Unicorn bubble

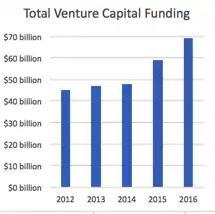
Venture capital funding values per year from 2012 - 2016 in USD

A unicorn bubble is a theoretical economic bubble that would occur when unicorn startup companies are overvalued by venture capitalists or investors. This can either occur during the private phase of these unicorn companies, or in an initial public offering. A unicorn company is a startup company valued at, or above, $1 billion US dollars.